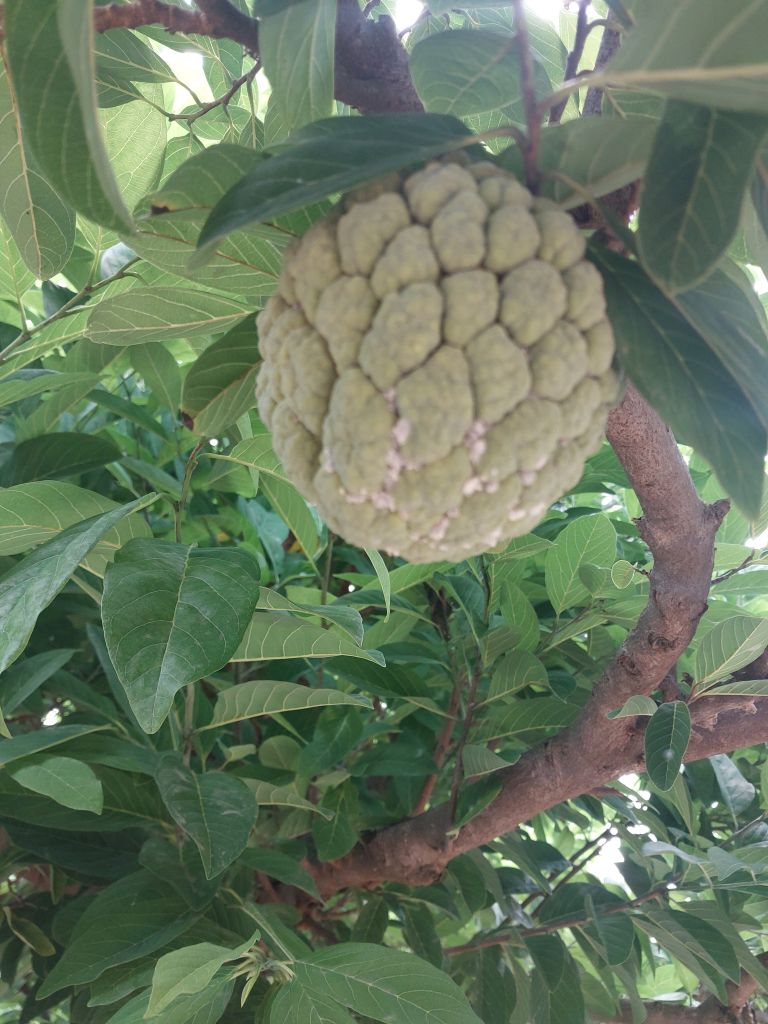
Disease label: Mealy Bug